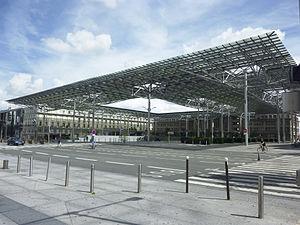
Gare d'Amiens, verrière Vasconi de place Alphonse Fiquet, août 2012
Amiens est une commune française, préfecture du département de la Somme en région Hauts-de-France.
La gare d'Amiens est une gare ferroviaire française située à proximité immédiate du centre-ville de la commune d'Amiens, préfecture du département de la Somme, en région Hauts-de-France.